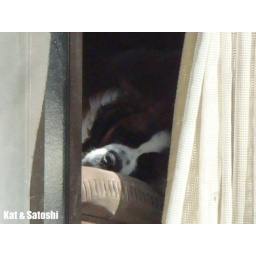
a st bernard that I often see lounging on this old car bench seat in his owner's living room...